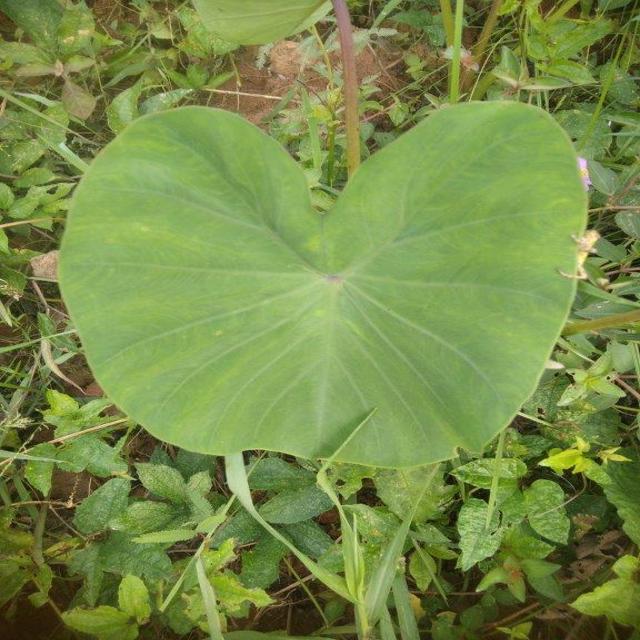
Label: Healthy